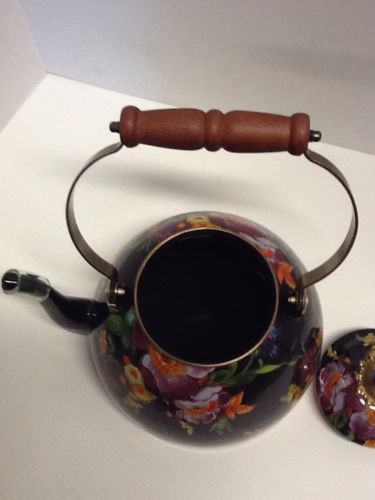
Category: kettle